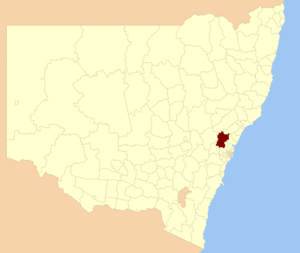
La Ville de Hawkesbury est une zone d'administration locale dans la grande banlieue de Sydney en Nouvelle-Galles du Sud en Australie. La ville doit son nom au fleuve qui la traverse.